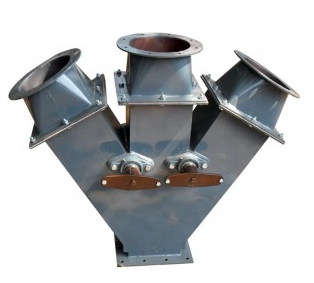
Label: Diverter_Valve